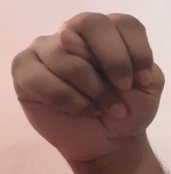
ASL sign: N